James Figgins

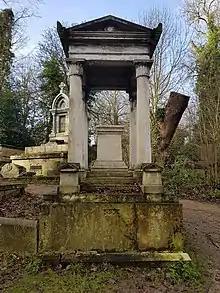
Tomb of James Figgins, his father and other relatives, Nunhead Cemetery

James Figgins (16 April 1811 – 12 June 1884) was an English Conservative politician who sat in the House of Commons from 1868 to 1874.